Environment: real
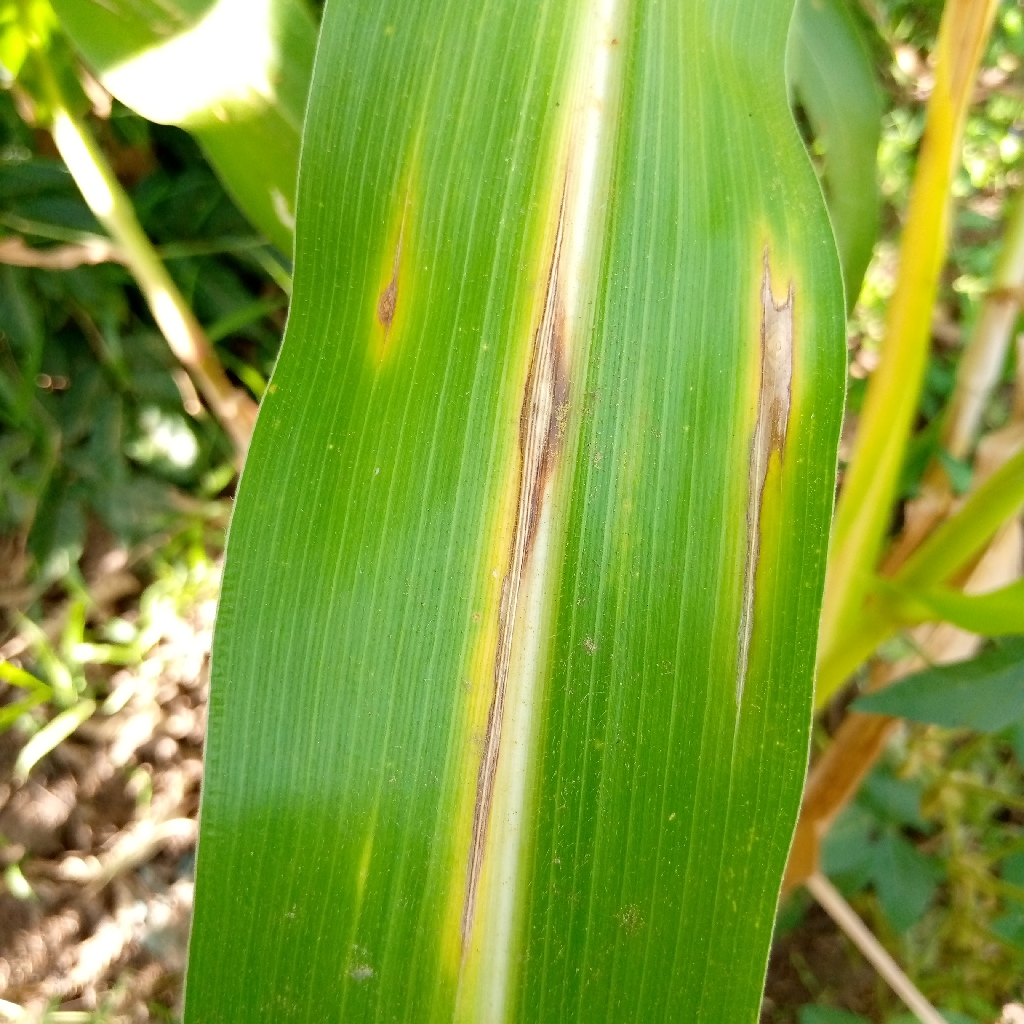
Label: northern_corn_leaf_blight